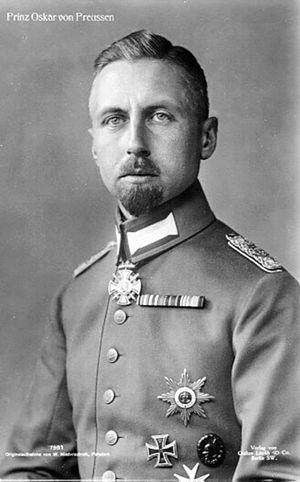
Oscar de Prusse, né à Potsdam le 27 juillet 1888 et mort le 27 janvier 1958 à Munich, est un prince de la Maison de Hohenzollern et général de division allemand.